Leigh Behnke

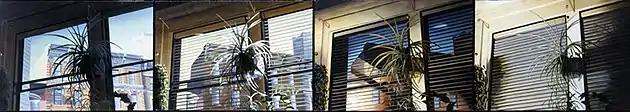
Leigh Behnke, "Light Study with Venetian Blinds", oil on wood panel, 15" x 82", 1981. Collection of Brown and Wood. Destroyed September 11, 2001 in World in Trade Center.

Behnke emerged in the late-1970s amid resurgent interest in Contemporary Realism and changing norms regarding the relationships between representation and abstraction, referentiality and content. Art historians note that despite changing subject matter, the basic premises of her art have remained remarkably consistent: unpopulated, realist, multi-panel works that explore formal and conceptual issues involving perception, experience, the articulation of space, and the underlying mechanisms of the world. John Arthur compared her associative strategy to montage in film editing, which juxtaposes scenes to create new, unique meanings; curator Christopher Young correlates her method to Ferdinand Saussure's semiotic theories of language and signs. Leda Cempellin relates Behnke's approach to Renaissance narrative devices, the Cubist investigation of reality through fragmentation, and scientific method, which approaches phenomena from multiple perspectives. She and others suggest this approach creates several dichotomies in the work: representational realism and formalist abstraction, order and chaos, classical illusionism and postmodern fragmentation, city and nature, interior and exterior, celestial and terrestrial.